Volvo 262C

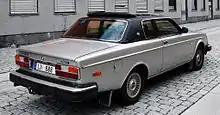
Rear view of a 1978 262C (pre-facelift)

The 262C used the PRV engine, a V6 engine developed jointly by Peugeot, Renault, and Volvo. The engine used a Lambda-sond oxygen sensor system; this was the first use of this system on a production V engine.